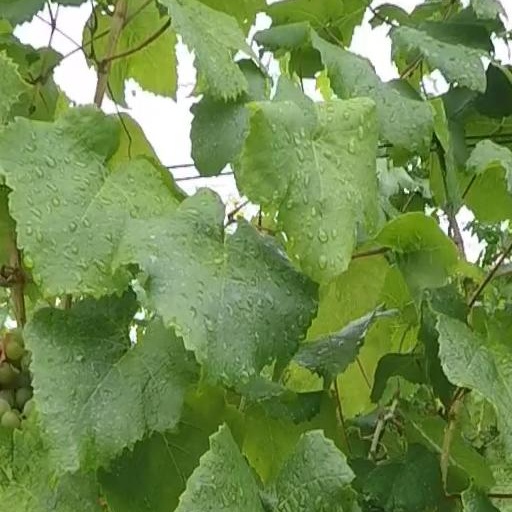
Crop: grape